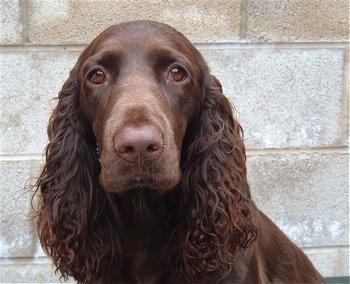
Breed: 217-n000034-Sussex_spaniel